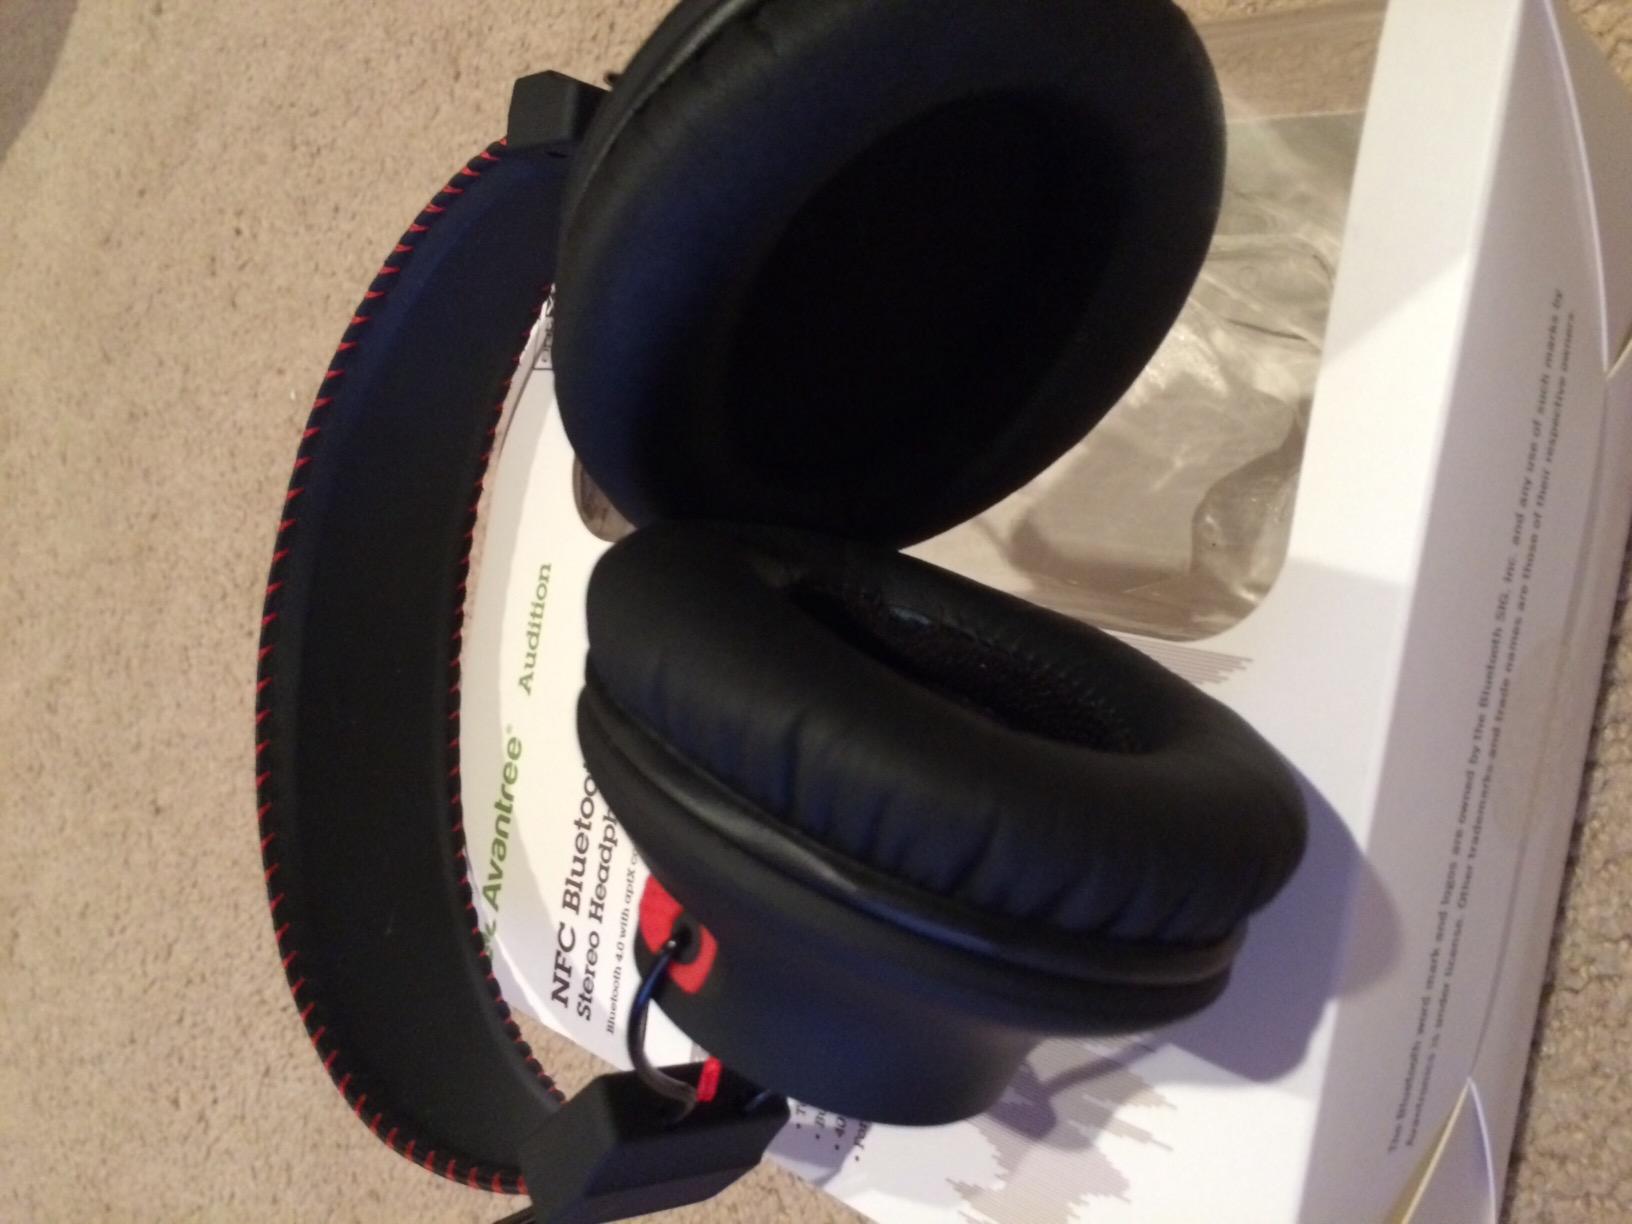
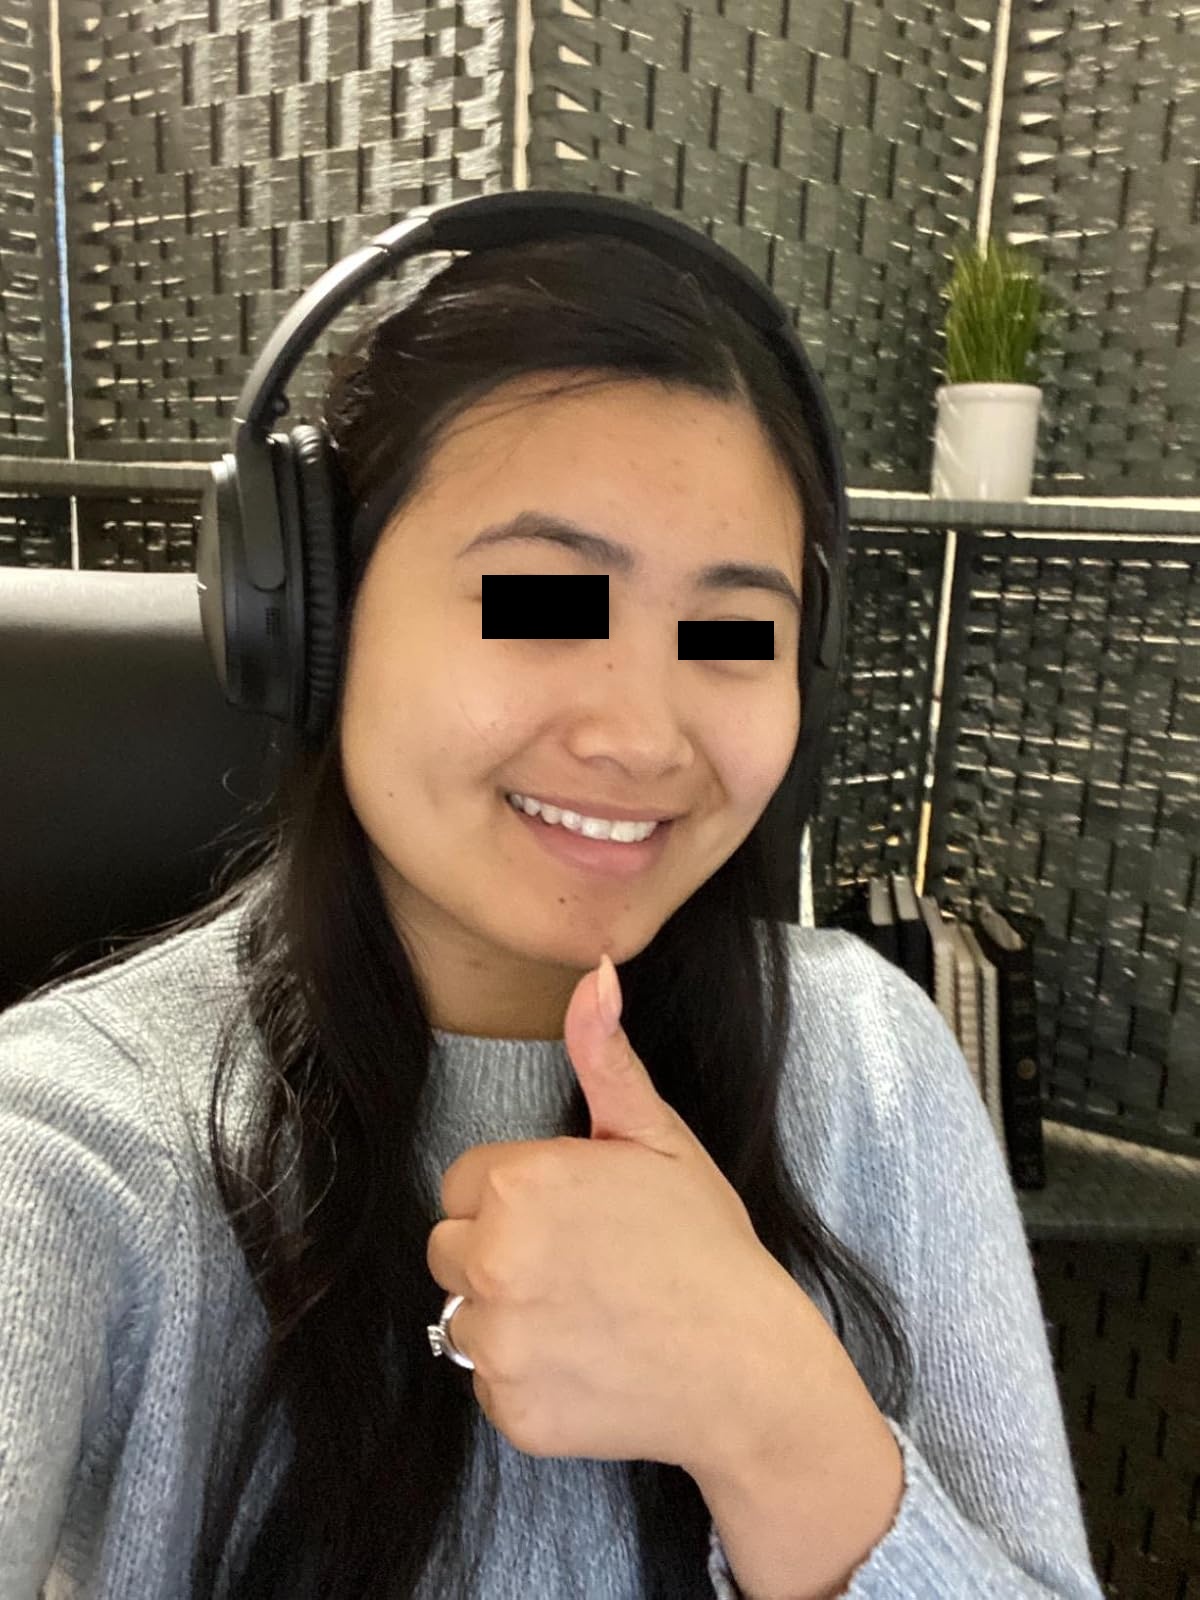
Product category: headphones
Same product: no